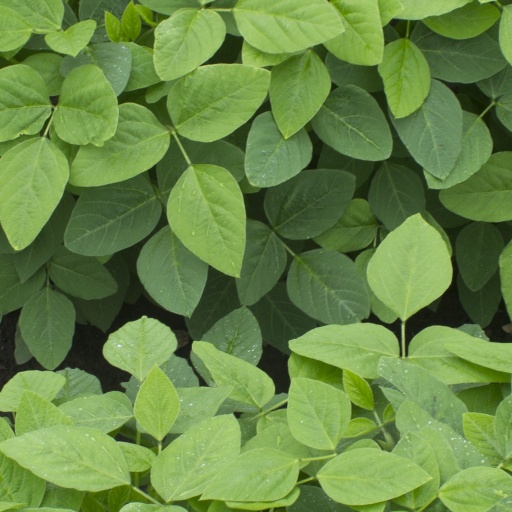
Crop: soybean